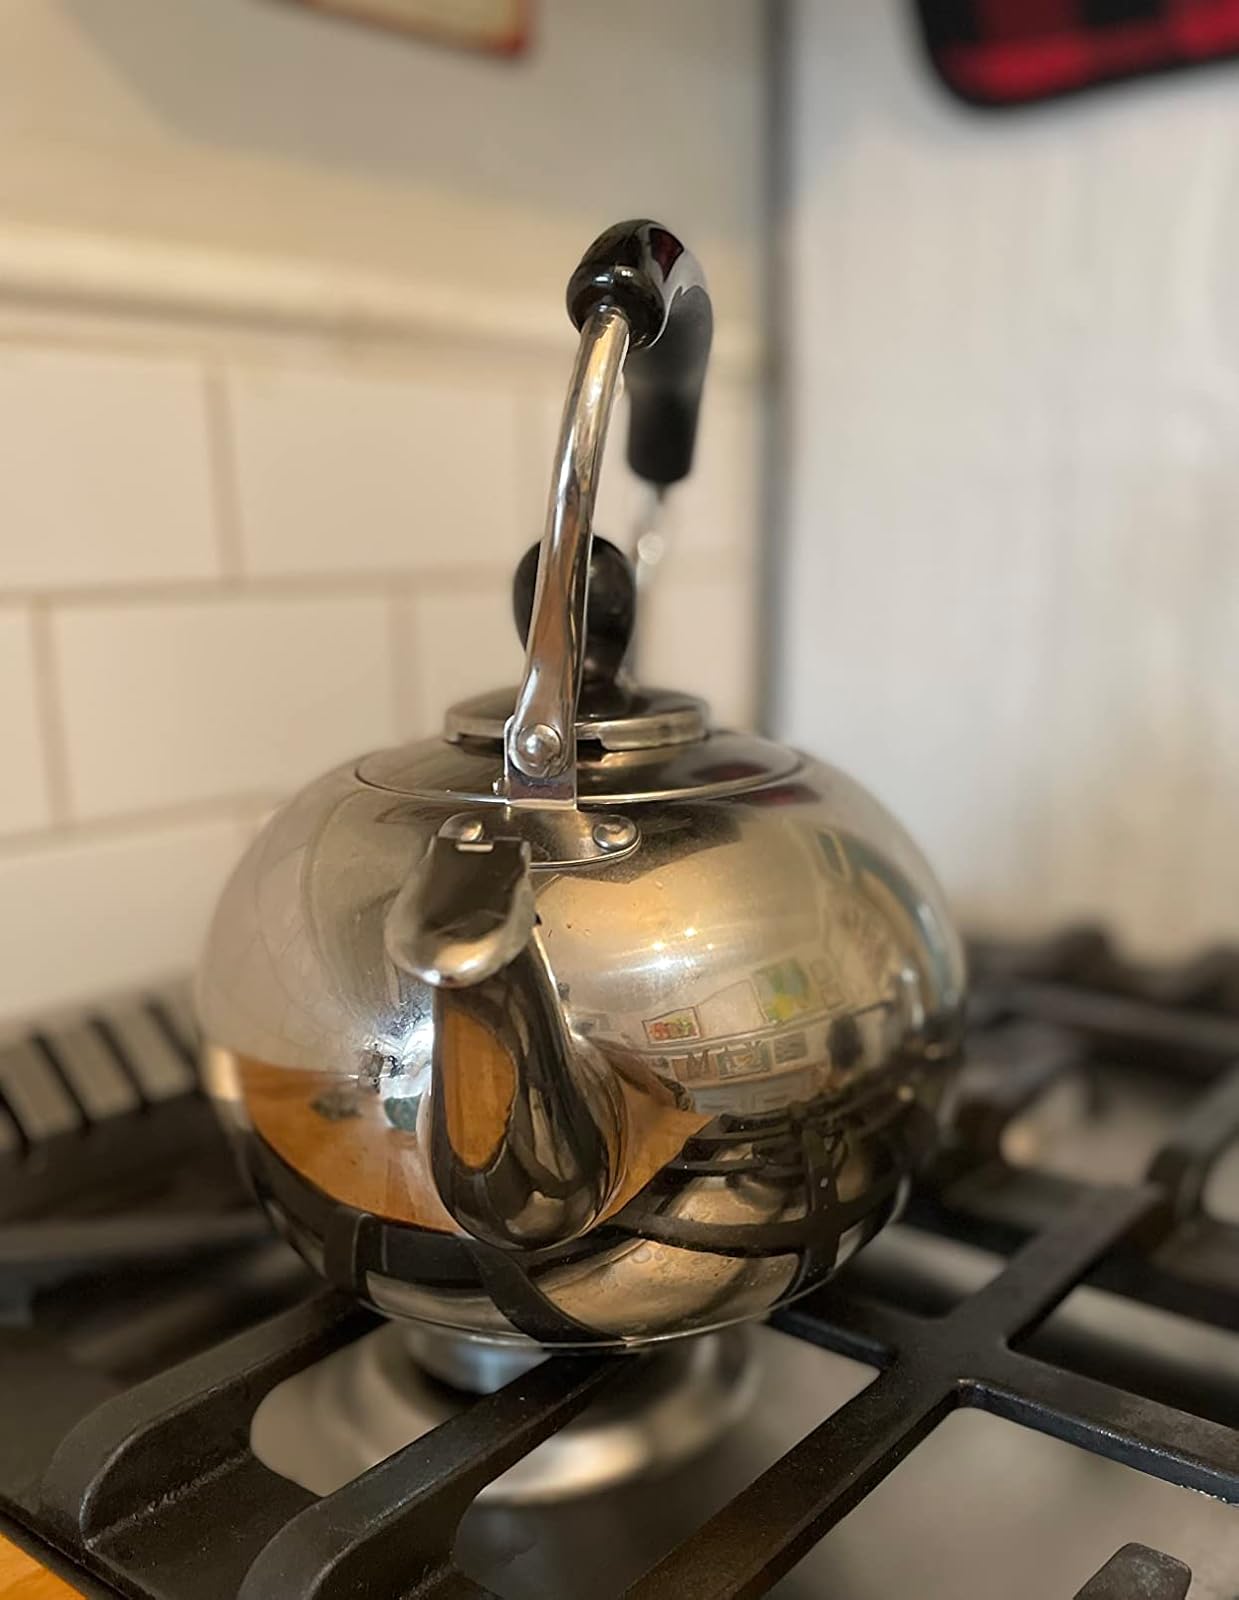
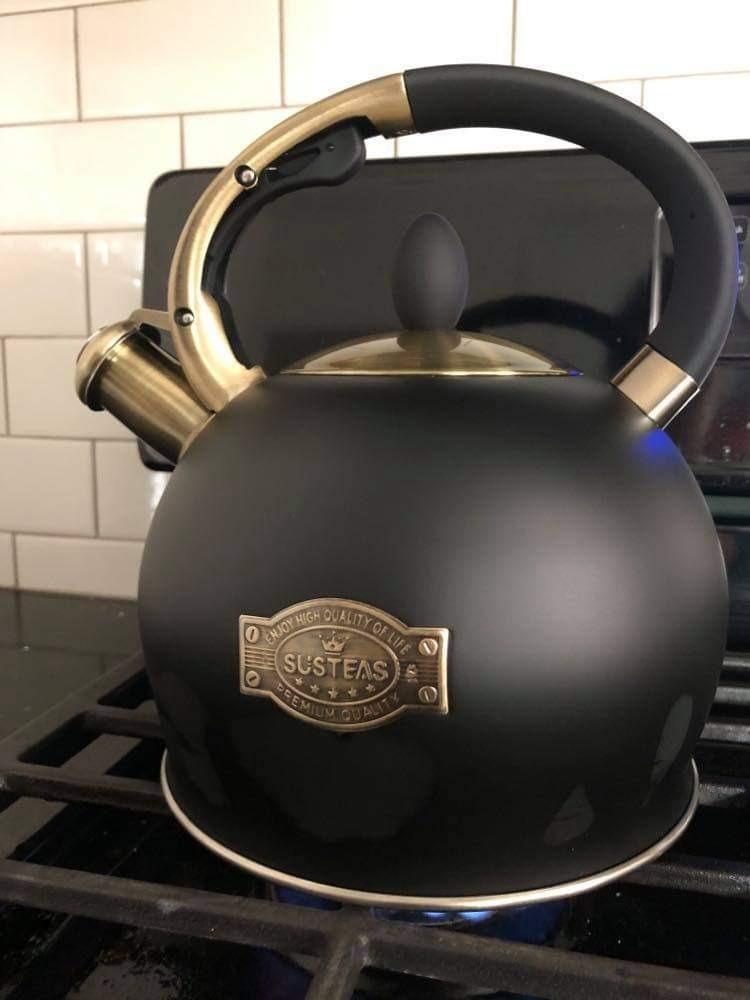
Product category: items_kettle
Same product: no